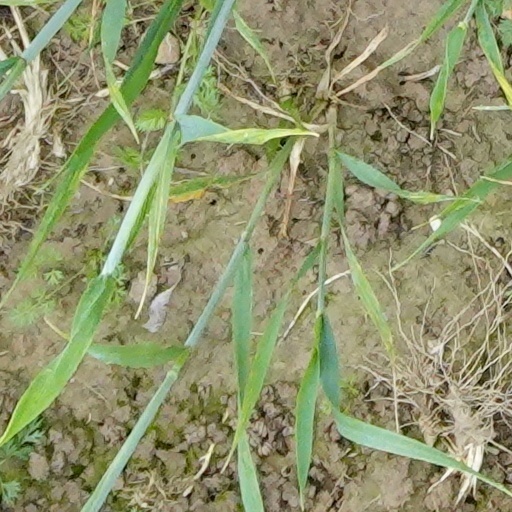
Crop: wheat